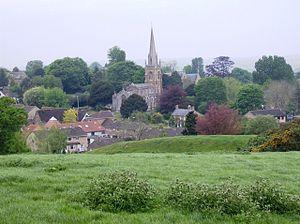
Castle Cary est une ville du Somerset, en Angleterre. Elle est située dans le sud-est du comté, sur la Cary, un affluent de la Parrett. Au moment du recensement de 2001, elle comptait 2 096 habitants.